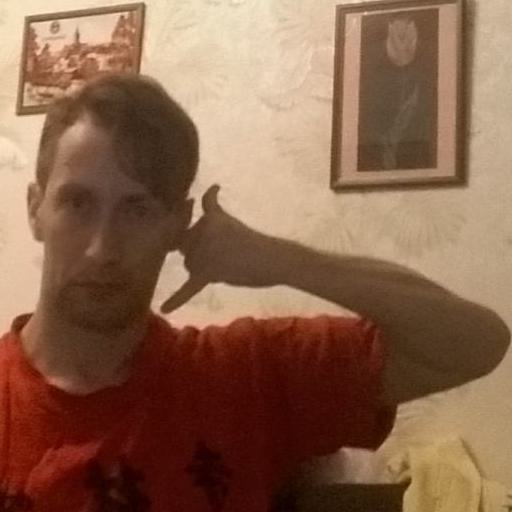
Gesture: call